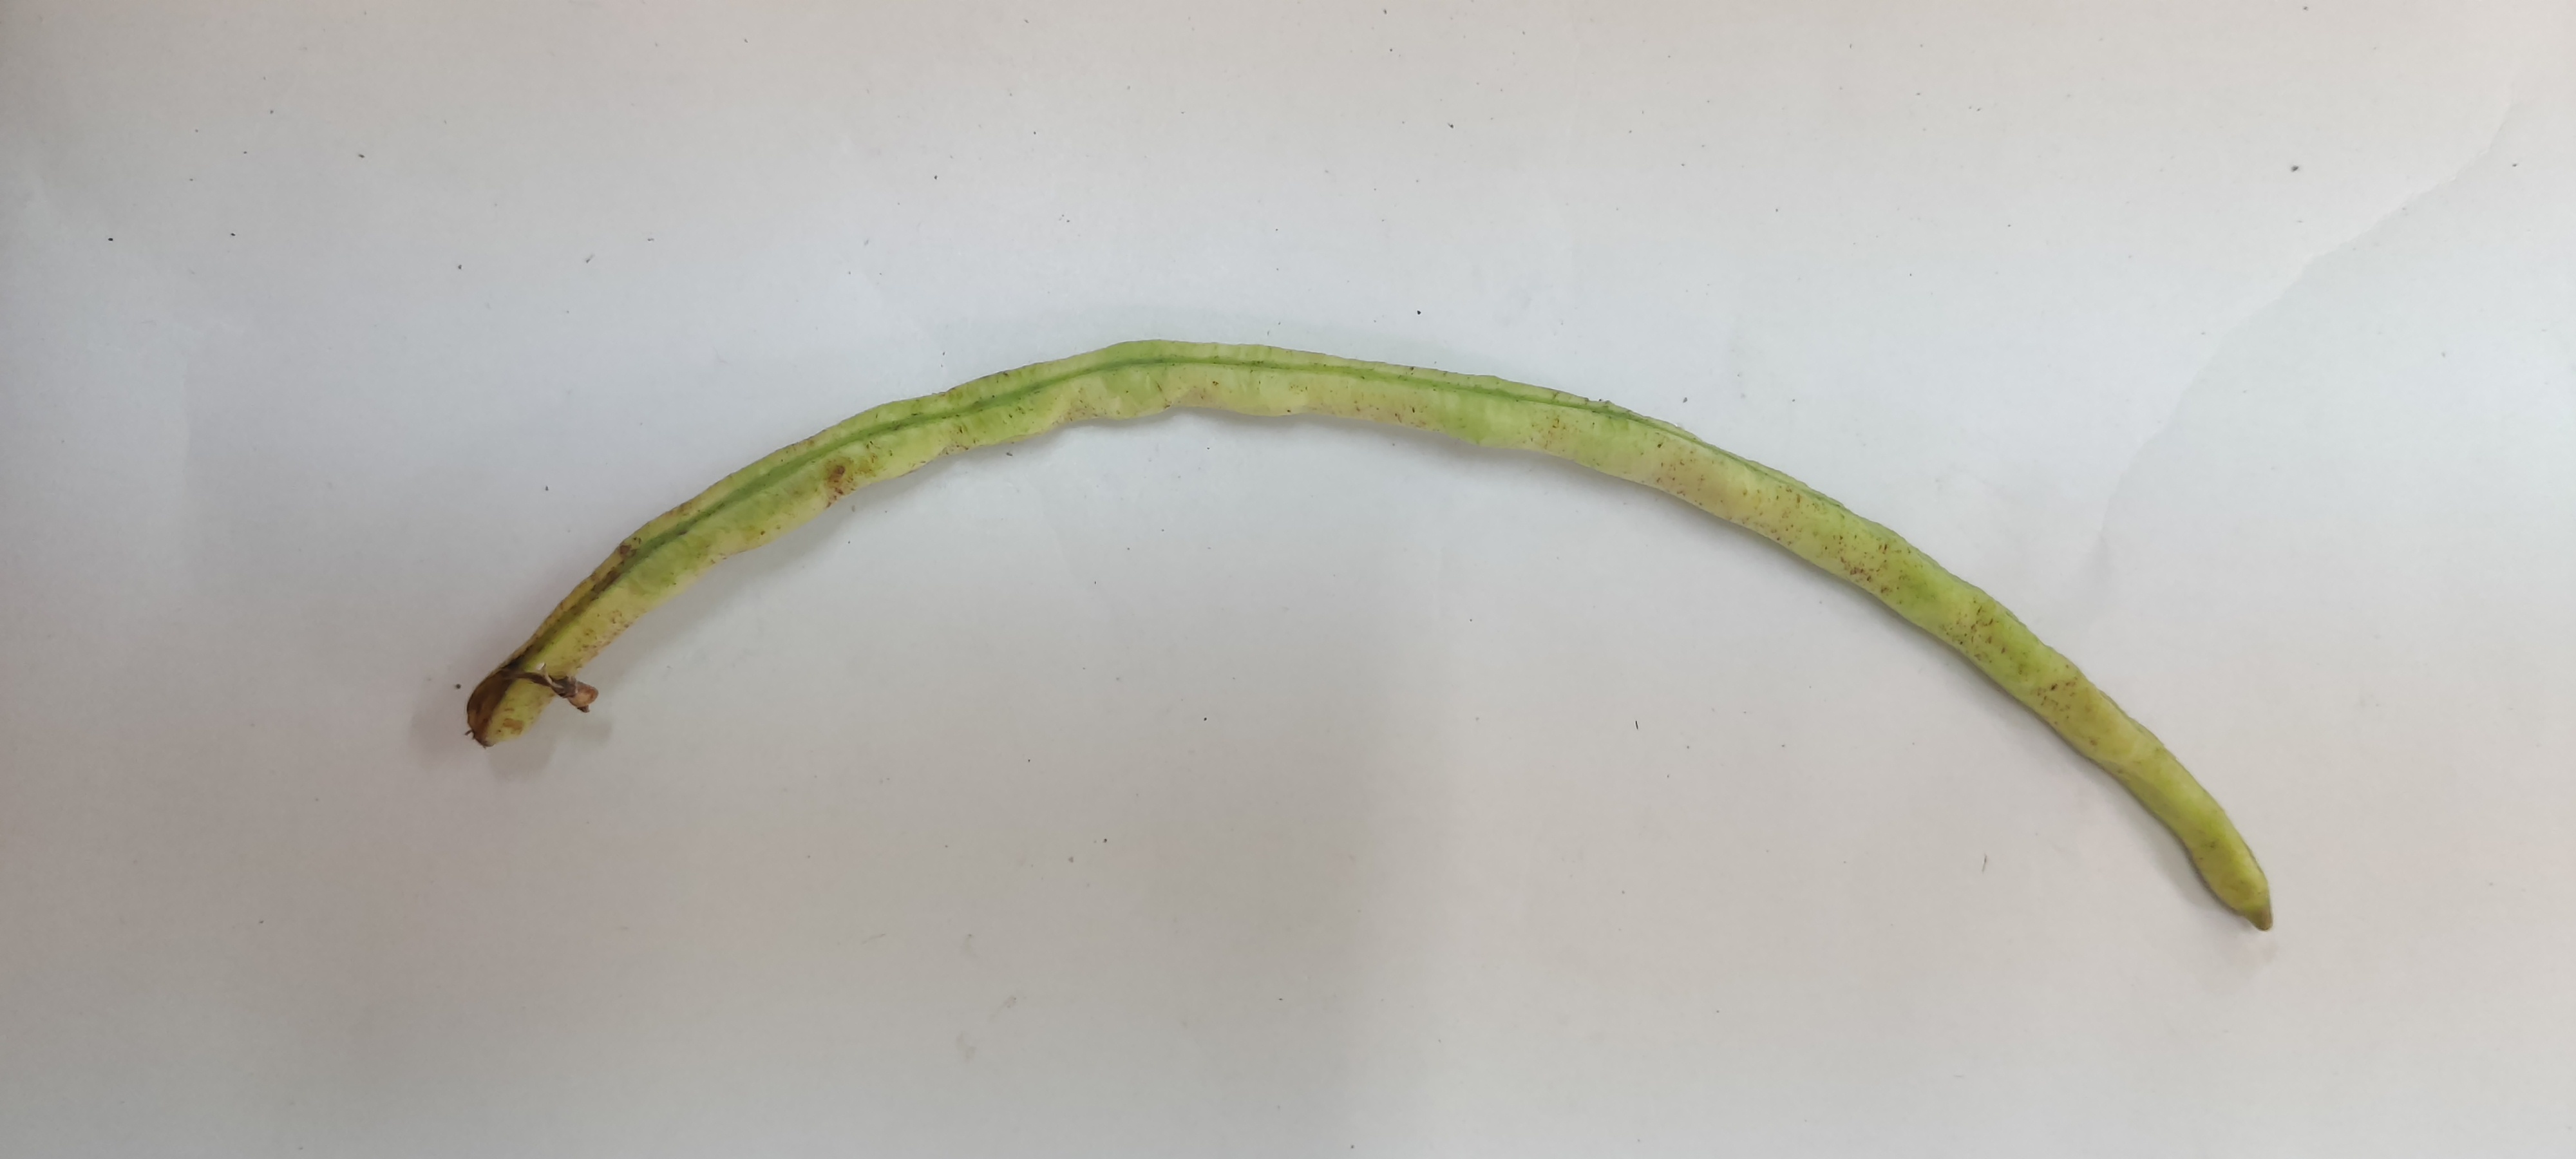
Crop: Cowpea
Condition: Severely Damaged